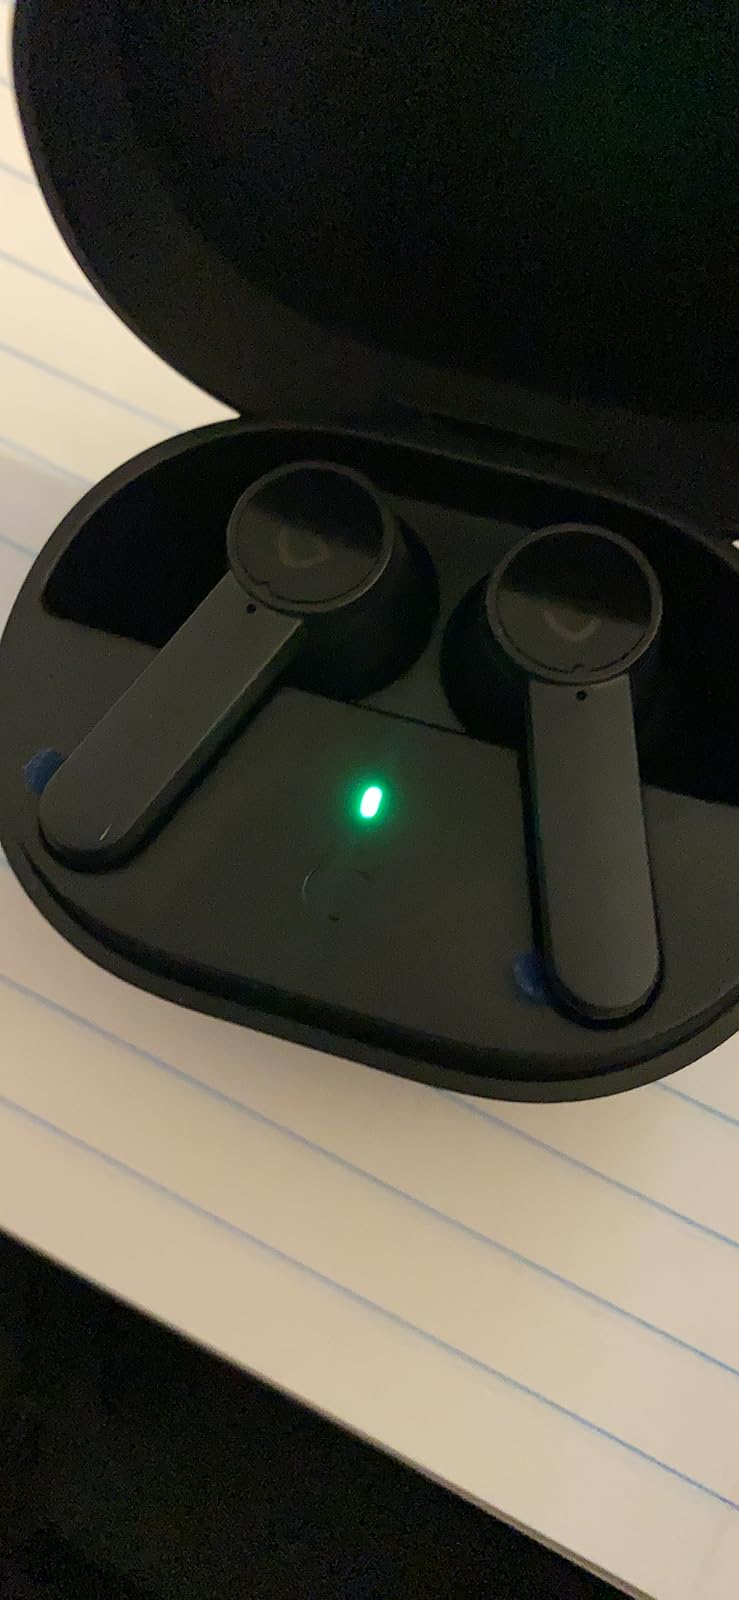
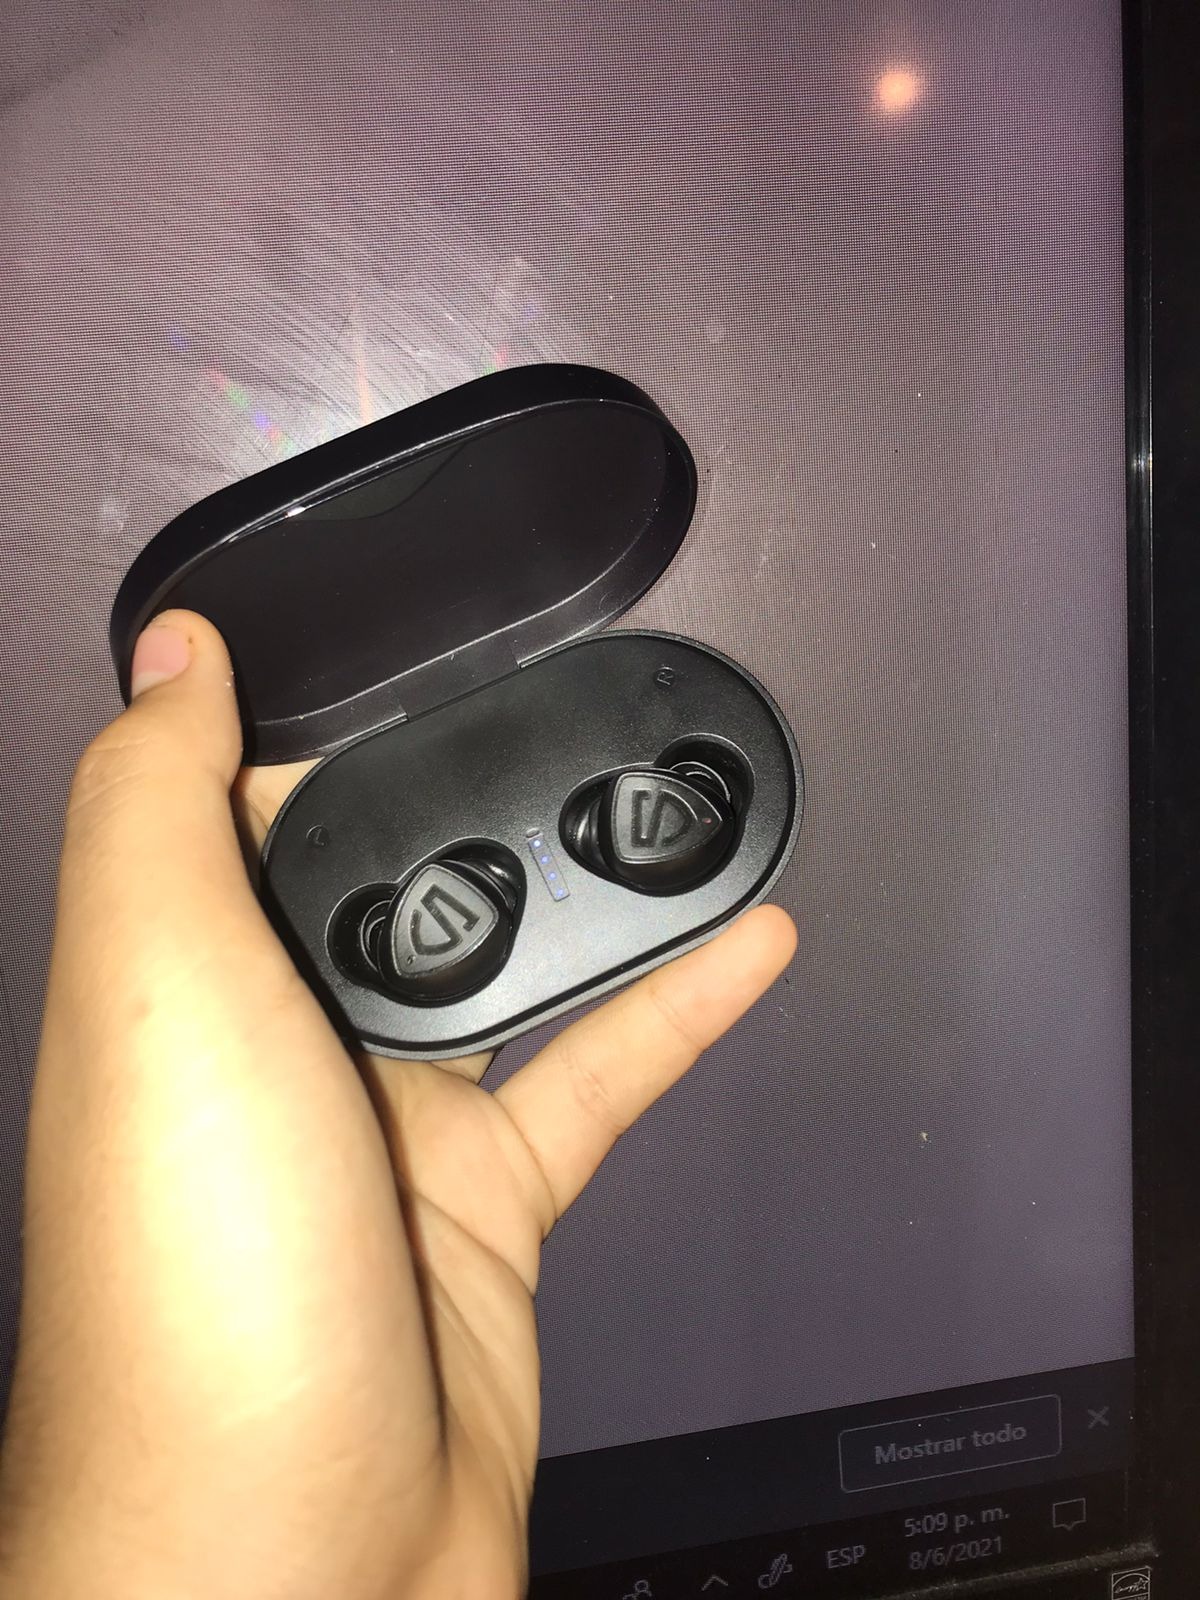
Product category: earbuds
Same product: no